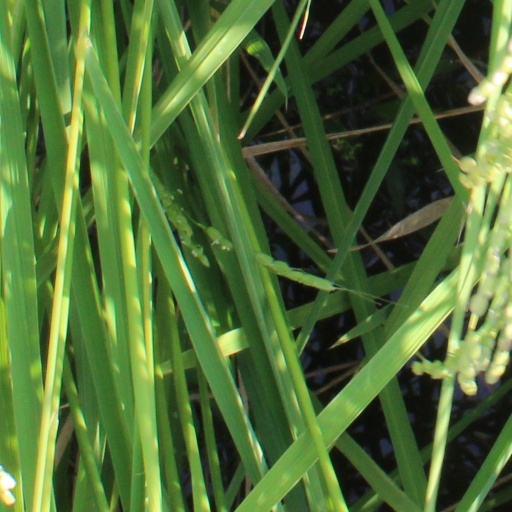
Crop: rice